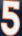
Number: 5